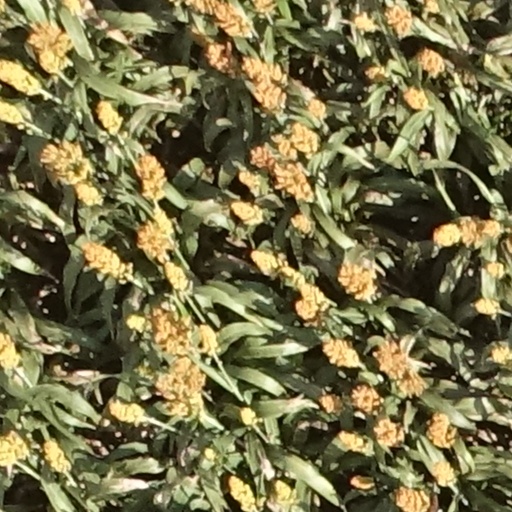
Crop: sorghum